Hristo Botev

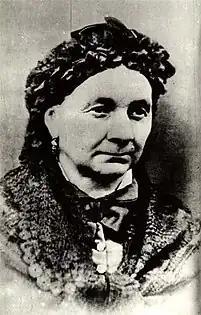
Ivanka Boteva, Botev's mother

Botev was born on in Kalofer. The birthplace is disputed by several historians, stating that he was born in Karlovo (according to the letter of Nayden Gerov) or the small village of Osen. His father was Botyo Petkov and his mother was Ivanka Boteva.